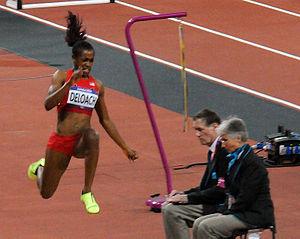
Janay DeLoach, née le 12 octobre 1985 à Panama City, est une athlète américaine spécialiste du saut en longueur. Elle est sacrée vice-championne du monde en salle en 2012 à Istanbul.